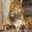
Label: leopard